Barak River

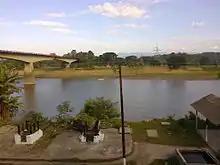
Barak River in Lakhipur, Assam

From its source at Liyai Kullen Village in the Manipur state where most people are of the Poumai Naga tribe, the river is known as Vourei. Near its source, the river receives streams such as the Vehrei originating from Phuba Village, the Gumti, Howrah, Kagni, Senai Buri, Hari Mangal, Kakrai, Kurulia, Balujhuri, Shonaichhari and Durduria.